Aircraft carrier

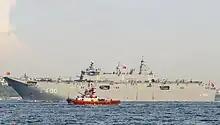
TCG "Anadolu" (L-400) at the Bosporus strait during the naval parade for celebrating the centenary of the Turkish Republic on 29 October 2023

One STOBAR carrier: "Admiral Flota Sovetskogo Soyuza Kuznetsov": 55,000-tonne STOBAR aircraft carrier. Launched in 1985 as "Tbilisi", renamed and operational from 1995. Without catapults she can launch and recover lightly fueled naval fighters for air defense or anti-ship missions but not heavy conventional bombing strikes. Officially designated an aircraft carrying cruiser, she is unique in carrying a heavy cruiser's complement of defensive weapons and large P-700 Granit offensive missiles. The P-700 systems will be removed in the coming refit to enlarge her below decks aviation facilities as well as upgrading her defensive systems.